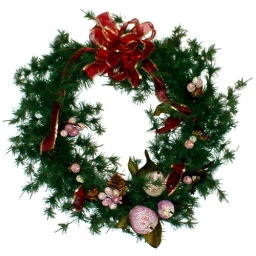
fruit wreath in pink and maroon